Indian Army

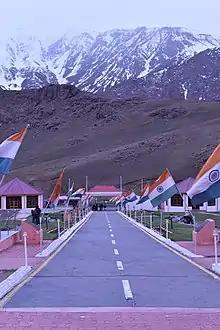
Kargil War Memorial looking at National Highway 1 from the foot of Tololing

The Siachen Glacier, although a part of the Kashmir region, was not demarcated on maps prepared and exchanged between the two sides in 1947. In consequence, before the 1980s neither India nor Pakistan maintained a permanent military presence in the region. However, beginning in the 1950s, Pakistan began sending mountaineering expeditions to the glacier. By the early 1980s, the Government of Pakistan was granting special expedition permits to mountaineers and United States Army maps showed Siachen as a part of Pakistan. This practice gave rise to the term "oropolitics".